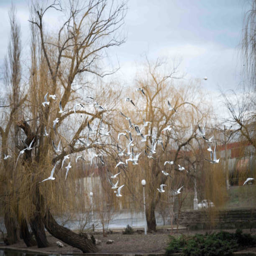
seagull flying in the sky .